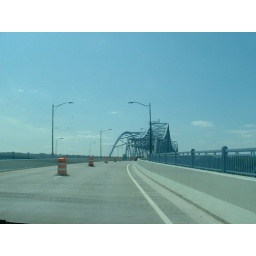
2006_0613_141340AA.. Blue bridge over the big blue